Landers, California

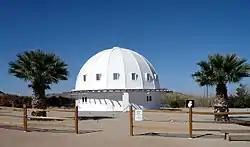
Integratron 2018

Author, inventor, and UFO advocate George Van Tassel (1910–1978) built the Integratron structure in the Giant Rock area from 1957 to 1977. The Integratron dome is built using a unique design of wood construction with 16 glued and laminated spines held together at its apex by one ton of concrete. It is high and in diameter.